The Great Synagogue Memorial Park

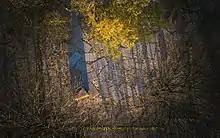
The Memorial Park seen from above

Granite slabs, previously considered industrial waste, were selected for the lines created when the sandstone slabs had served as a base for cutting other raw materials. Notches of different depth intersect and cross, which can be read as a symbolic representation of human fates crossing and heading in different directions.